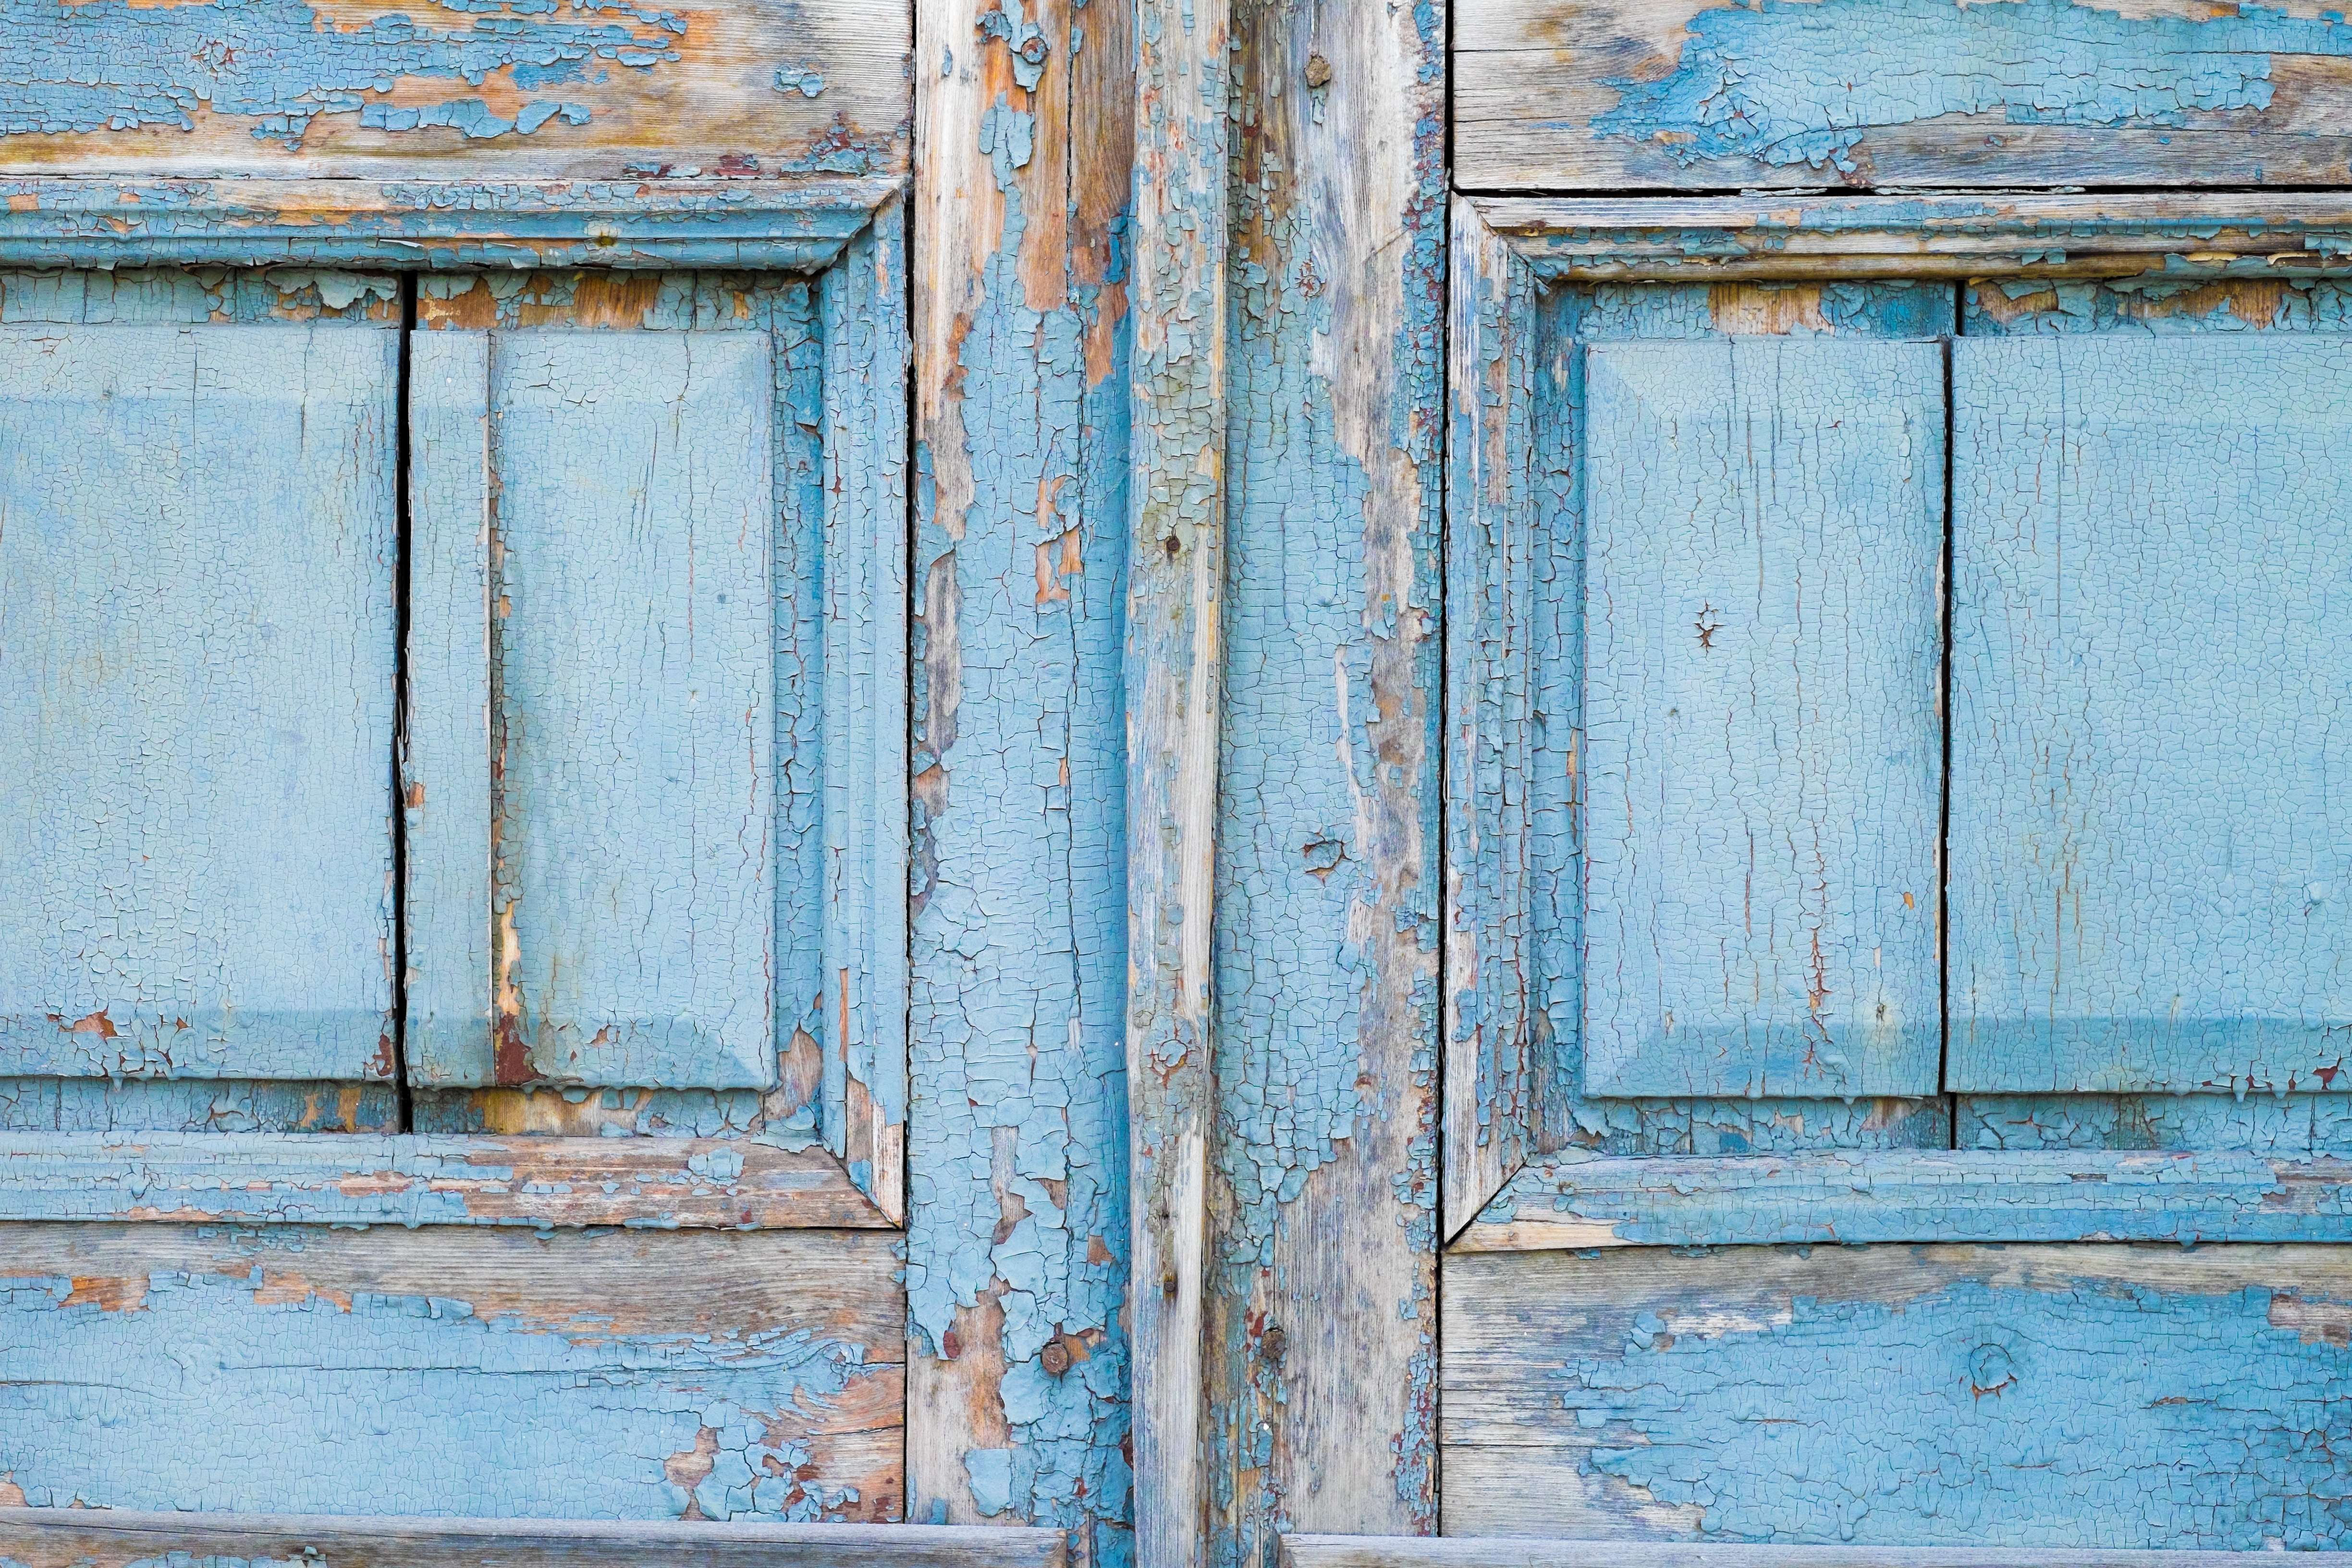
old door, tree, wooden background, wood, old, crack, old paint, blue background, wall, structure, closed, door, housing, vintage